Karl Ludwig von Ficquelmont

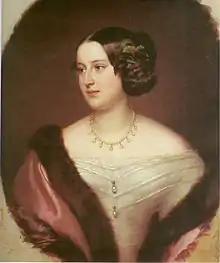
Portrait of countess Elisabeth-Alexandrine de Ficquelmont, Princess Clary-Aldringen

As a consequence of the French Revolution, the Ficquelmont family spread across Europe. Beyond Austria and France, members of the family settled in Italy, Hungary, England and the Netherlands, where one of Charles-Louis's uncle, Count Antoine-Charles de Ficquelmont (1753−1833), recreated the title "Count de Ficquelmont" in the Dutch nobility (16 July 1822).